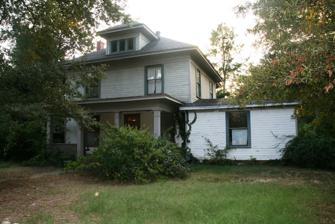
Building: D.O. Harton House
Country: United States of America
Year built: 1913
United States historic place United States historic place D. O. Harton Jr. House U.S. National Register of Historic Places Location in Arkansas Show map of Arkansas Location in United States Show map of the United States Location 607 Davis St., Conway, Arkansas Coordinates 35°5′11″N 92°26′53″W / 35.08639°N 92.44806°W / 35.08639; -92.44806 Area less than one acre Built 1913 ( 1913 ) Architect Daniel Osbon Harton Architectural style American foursqare NRHP reference No. 96000796 Added to NRHP July 19, 1996 The D.O. Harton House is a historic house at 607 Davis Street in Conway, Arkansas .  It is a 2 + 1 ⁄ 2 -story wood-frame structure, with a hip roof, weatherboard siding, and a brick foundation.  A hip-roof dormer projects from the front of the roof, and a single-story porch extends across the front, supported by wooden box columns with Classical detailing.  Built in 1913, it is a well-kept example of a vernacular American Foursquare house, built by D.O. Harton, Jr., a local contractor. The house was listed on the National Register of Historic Places in 1996. See also National Register of Historic Places listings in Faulkner County, Arkansas References